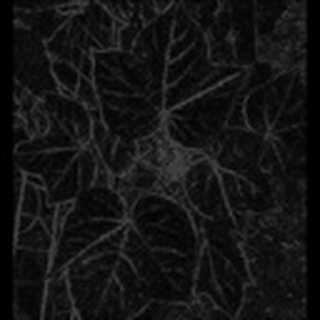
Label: healthy_cotton